2016 World Snooker Championship

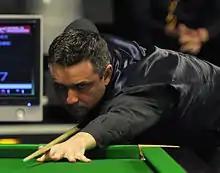
Alan McManus playing a shot

The second round was played between 21 and 25 April as best-of-25-frames, over three sessions. McManus won 13–11 over Carter, who had defeated him 10–5 in the first round in 2015. Ding Junhui won 13–10 over Judd Trump, who had defeated him 13–4 in the previous year's quarter-finals. Carter was strongly critical of the table on which he played McManus, calling it "the worst I have ever played on." Tournament organisers later changed the cloth and cushions used on the tables.